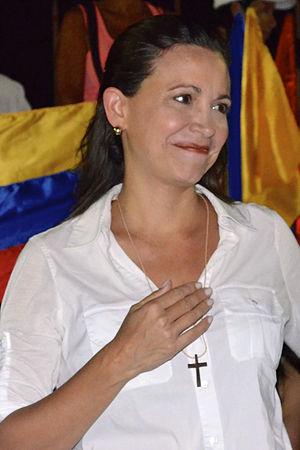
María Corina Machado Parisca, née le 7 octobre 1967 à Caracas, est une femme politique vénézuélienne. Elle a co-fondé le mouvement Súmate avec Alejandro Plaz, et fut députée de 2010 à 2014 dans la deuxième circonscription de l'État de Miranda.